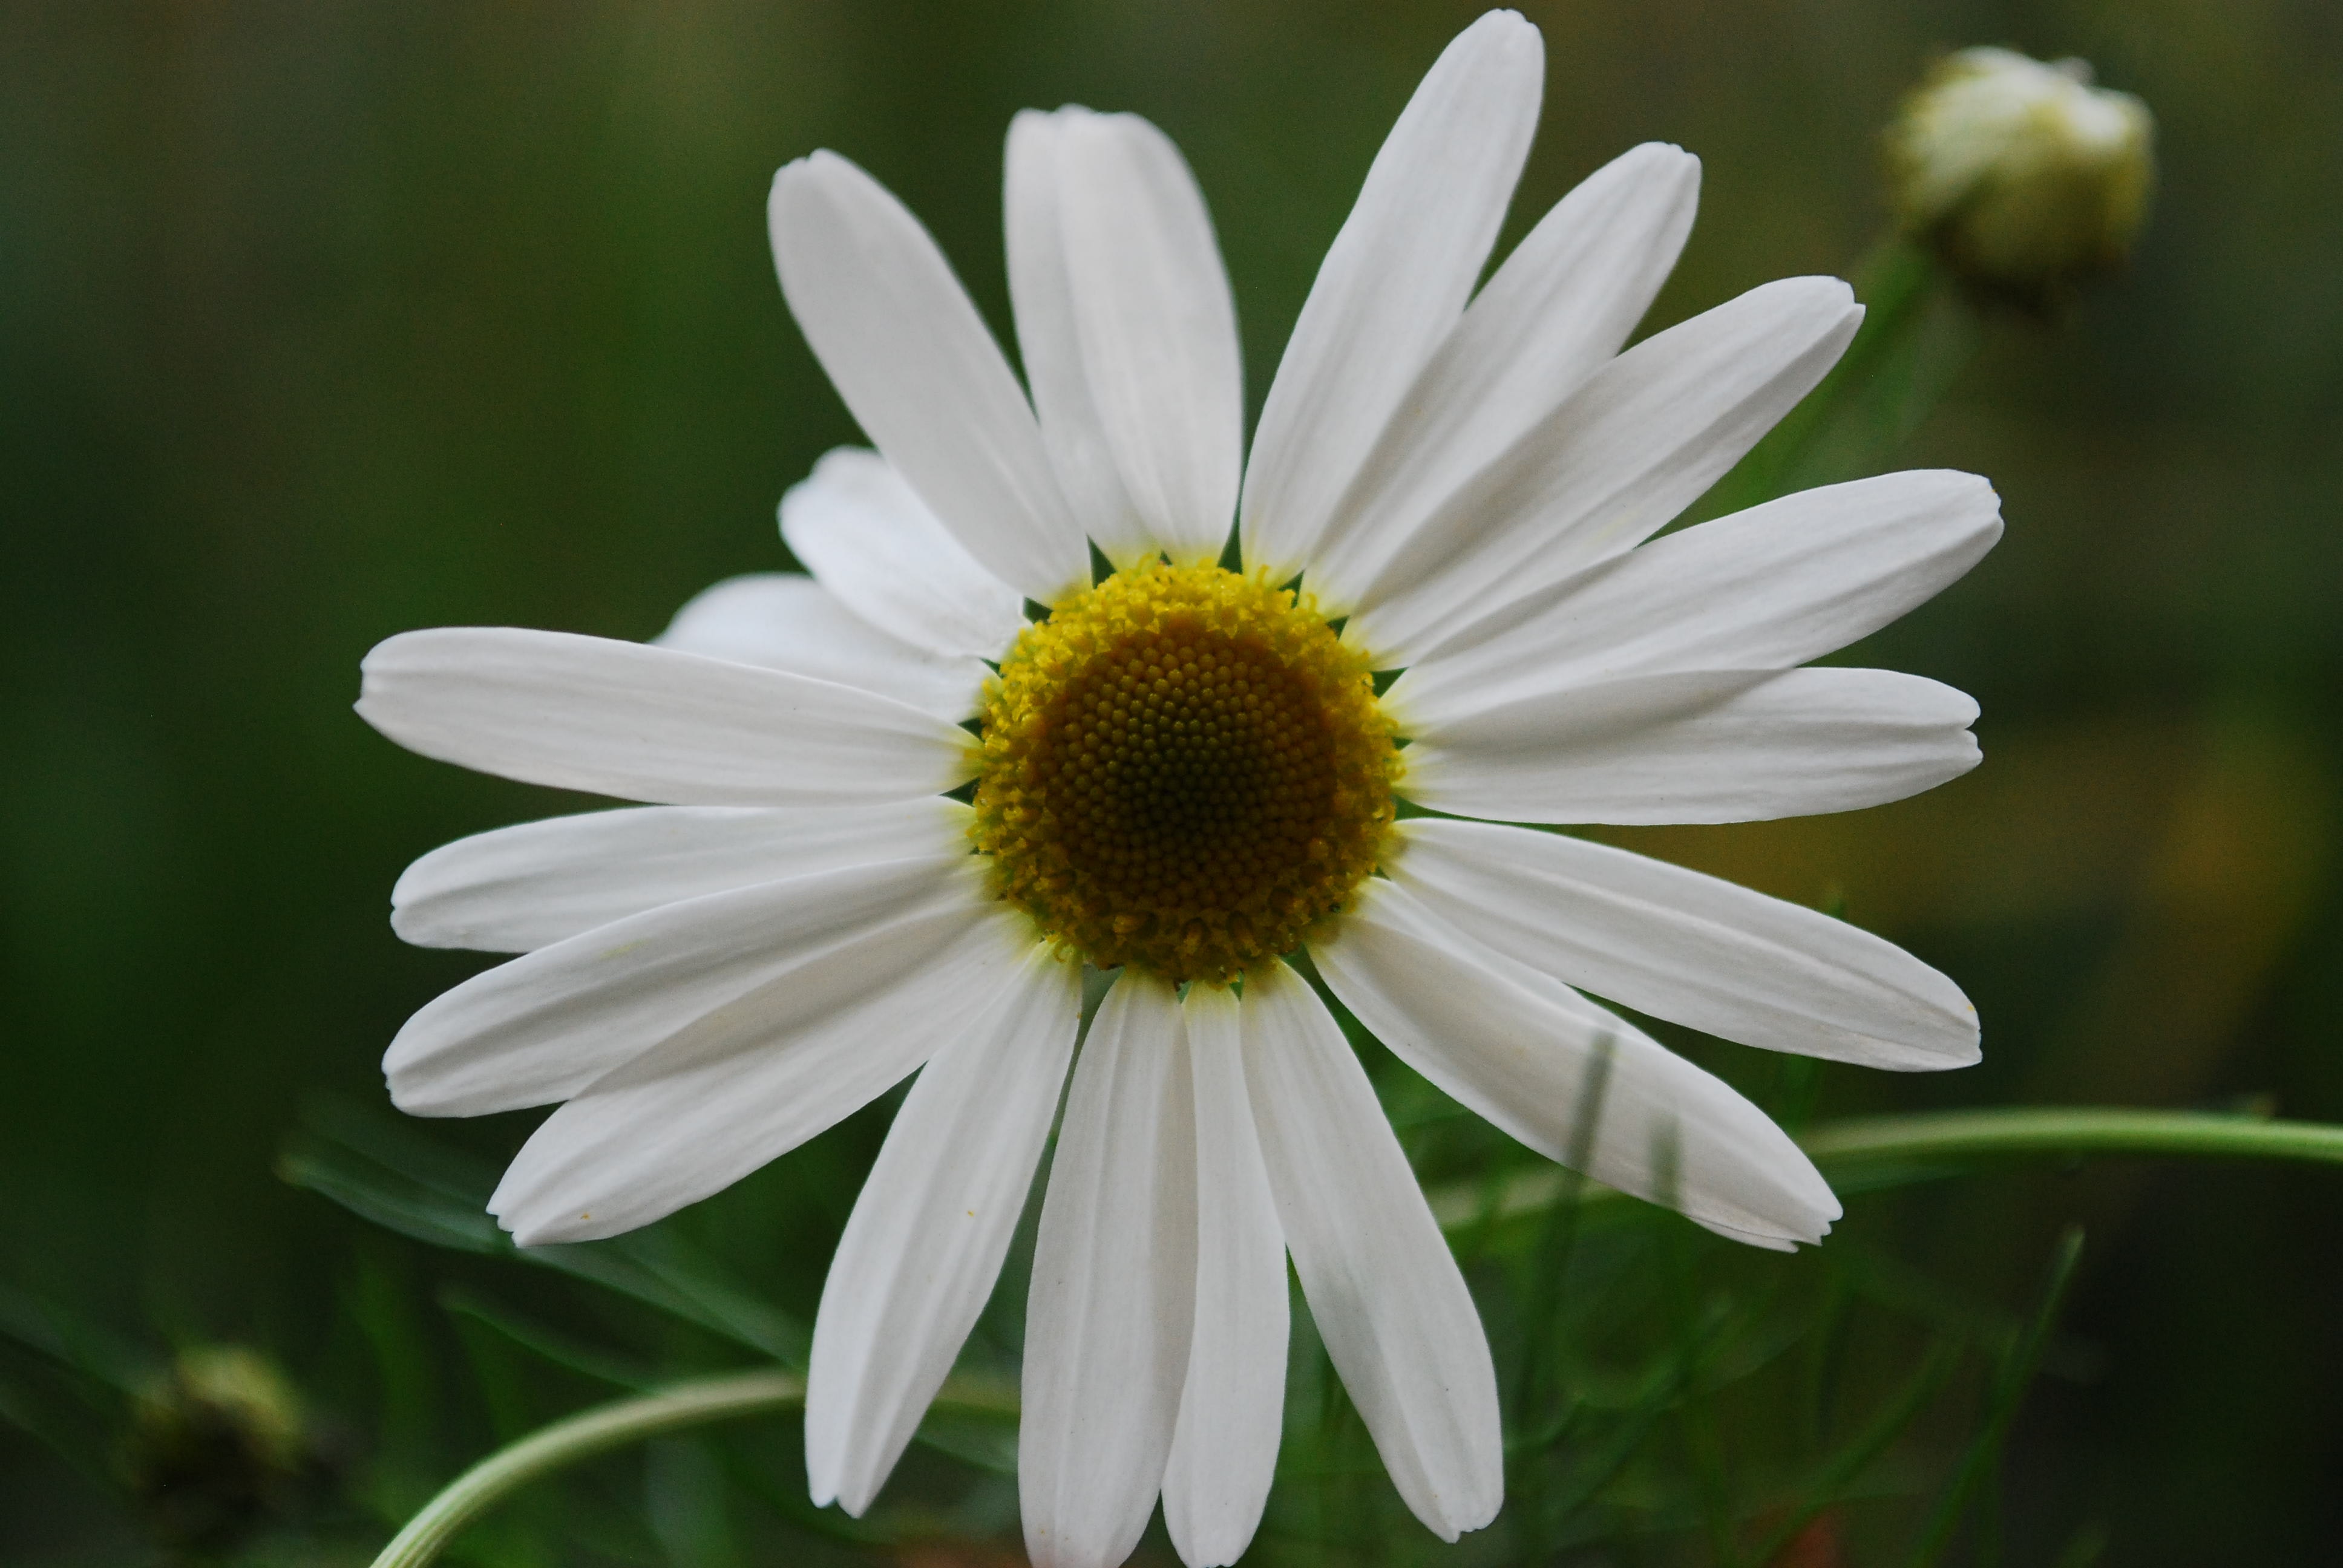
flower, flowering plant, oxeye daisy, white, petal, daisy, marguerite daisy, chamomile, plant, mayweed, yellow, botany, daisy family, spring, pollen, chamaemelum nobile, close up, sky, wildflower, camomile, plant stem, tanacetum balsamita, annual plant, photography, aster, macro photography, asterales, tanacetum parthenium, perennial plant